Jacek Łągwa

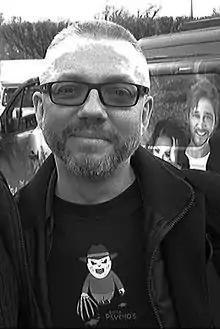

Jacek Andrzej Łągwa (born 11 October 1969 in Łódź, Poland) is a Polish musician, composer, actor and vocalist of the famous Polish band Ich Troje.